The Criminal (1960 film)

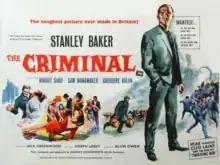

The Criminal (released in the United States as The Concrete Jungle) is a 1960 British neo-noir crime film directed by Joseph Losey and starring Stanley Baker, Sam Wanamaker, Grégoire Aslan, Jill Bennett, and Margit Saad. Baker plays Johnny Bannion, a recently paroled gangster (patterned after Albert Dimes) who is sent back to prison after robbing a racetrack, with both the authorities and the criminal underworld looking for the money.